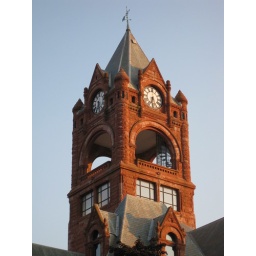
The clock tower of the county courthouse in downtown La Porte.